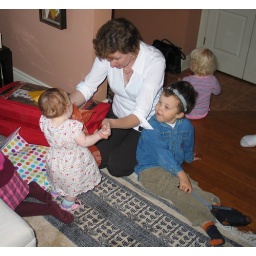
a walking girl and a boy in a magic crown